The Cybersmile Foundation

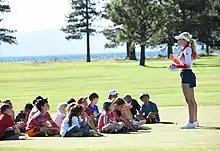
Cybersmile Ambassador Paige Spiranac (right) giving a talk to children about cyberbullying at the American Century Championship in 2017.

The Cybersmile Foundation believe that everybody should have the right to access and enjoy the benefits that our new connected digital world offers – without the fear of bullying, threats and abuse.